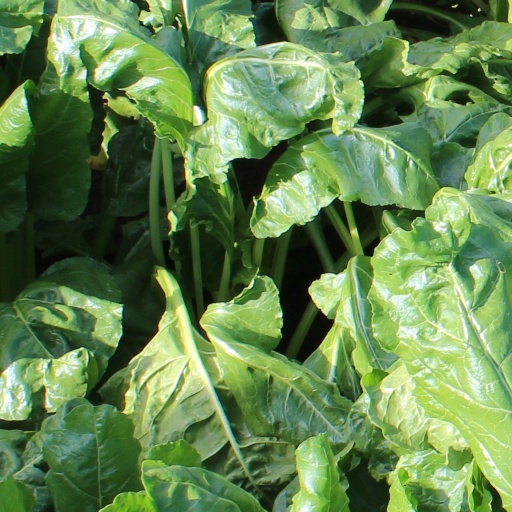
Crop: sugar beet